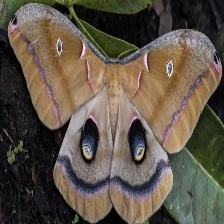
Species: EMPEROR GUM MOTH